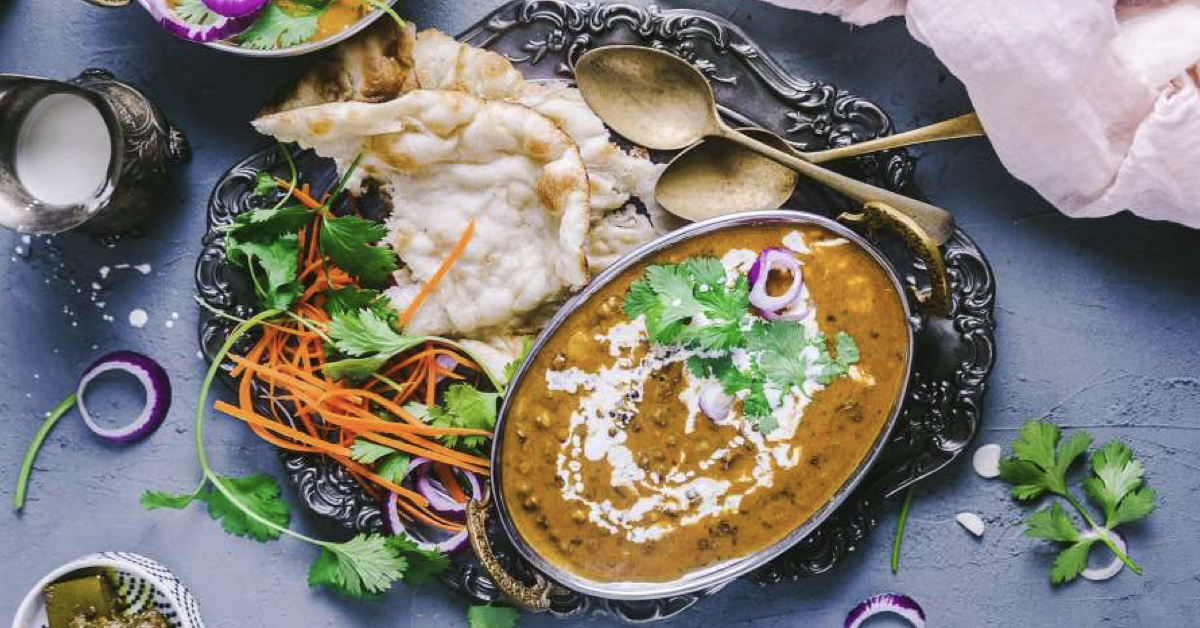
Dish: dal_makhani